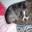
Label: dog